Goffstown, New Hampshire

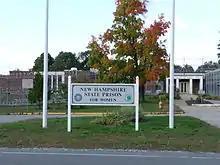
Goffstown was the home of the New Hampshire State Prison for Women until 2018.

On a ridge currently overlooking the Piscataquog River from the south above the midpoint between Glen Lake and Namaske Lake, adjacent to New Hampshire Route 114, originally stood the Poor Farm. In 1849 Noyes Poor sold the property to the county and it became the Hillsborough County Farm, a home for the indigent, ill, and infirm. The farm was sold into private hands in 1867 but re-acquired by the county in 1893 and again served as a residence for disadvantaged citizens of the county until 1924. A cemetery with numbered headstones is presently maintained by the county on these grounds but the tables relating the markings to the recorded names of the residents who died at the Farm appear to have been lost.